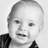
Emotion: happy